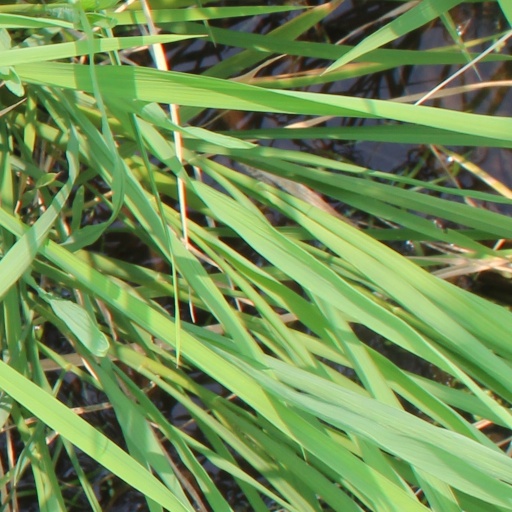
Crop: rice